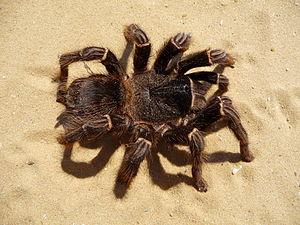
Lasiodora parahybana est une espèce d'araignées mygalomorphes de la famille des Theraphosidae.